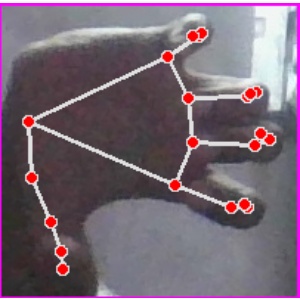
अक्षर: त